Wilhelmina Strandberg

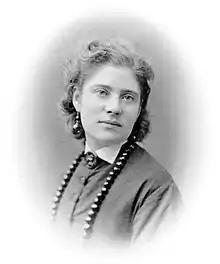
Strandberg in 1872

Maria Wilhelmina Strandberg née Söhrling (6 November 1845 –16 October 1914) was a Swedish operatic mezzo-soprano who performed at the Royal Theatre in Stockholm from 1867 to 1903, mainly in soubrette roles.